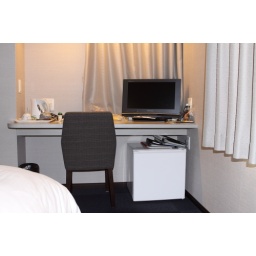
My study table in the room with a TV on it